Arbois

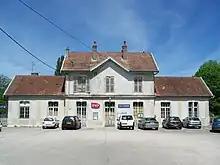
Arbois railway station

Access to the commune is by Route nationale N83 which comes from Mouchard in the north and passes through the town before continuing south to Buvilly. The D469 goes west from the village to Mathenay and the D107 goes east to Mesnay. The D14 goes north to Villers-Farlay and the D246 goes south to Pupillin.